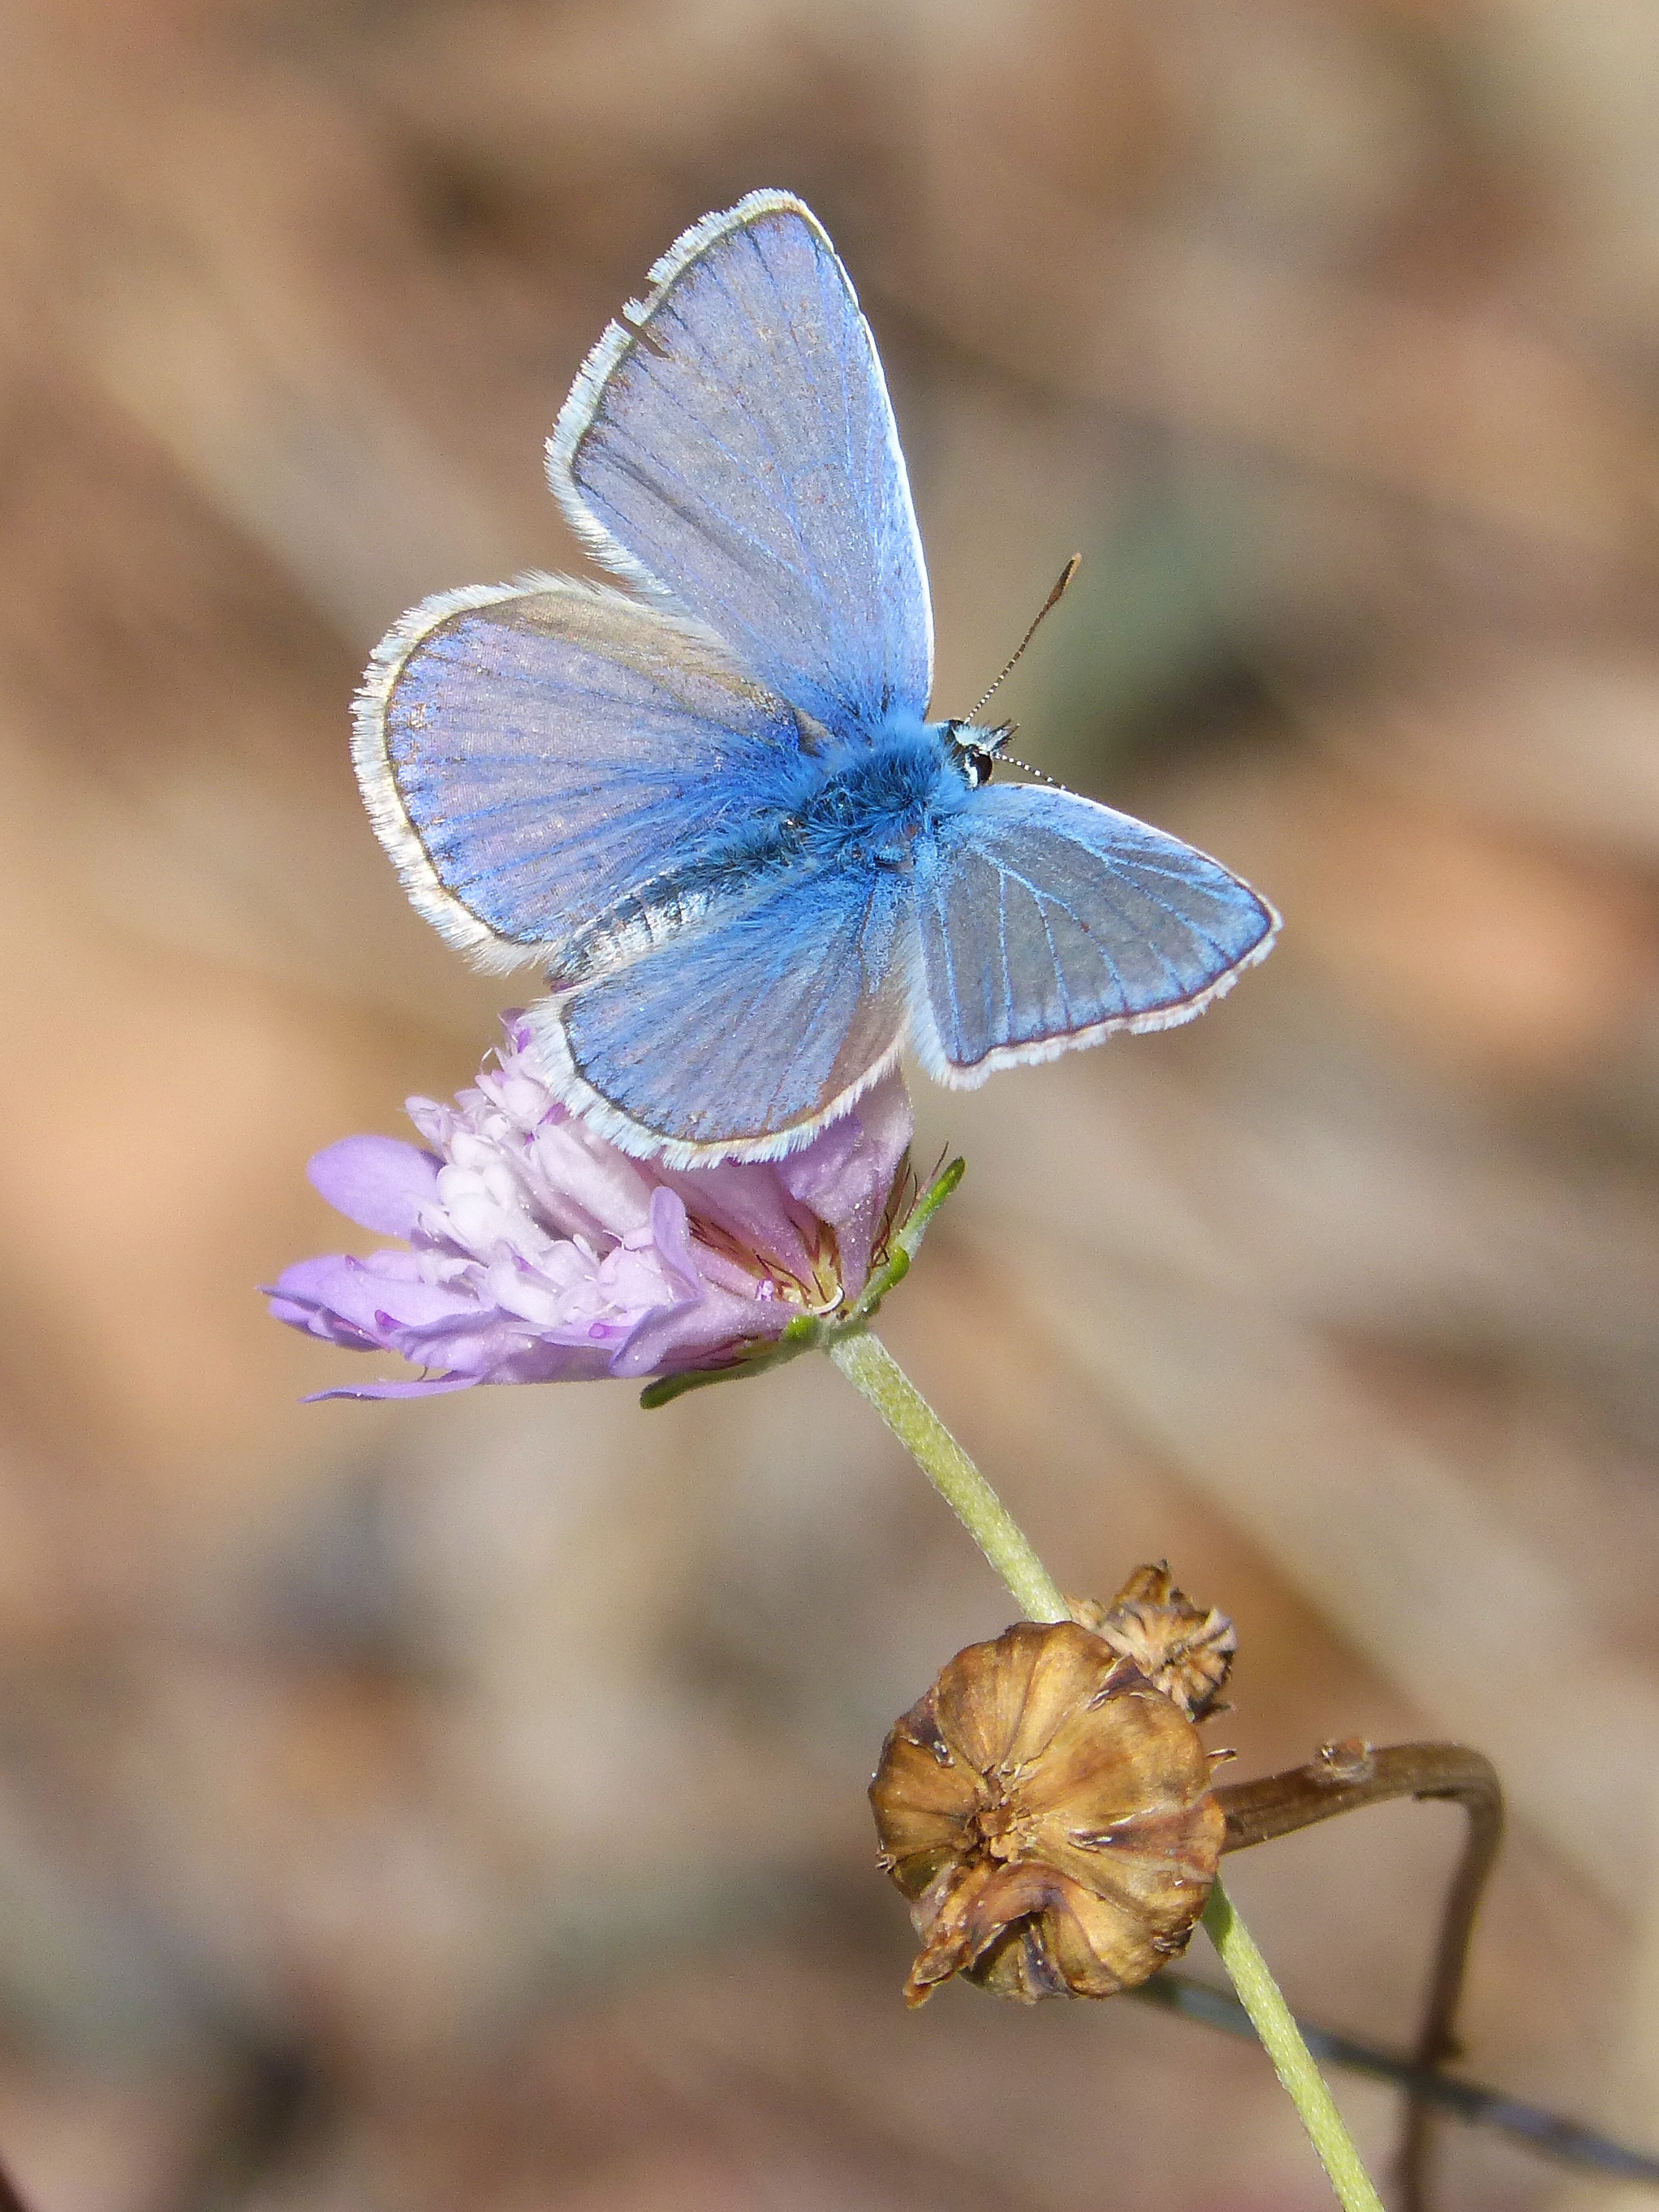
nature, wing, photography, flower, insect, butterfly, fauna, wild flower, invertebrate, close up, dragonfly, nectar, pieridae, macro photography, arthropod, libar, blue butterfly, polyommatus icarus, blaveta commune, dragonflies and damseflies, moths and butterflies, lycaenid, brush footed butterfly, colias